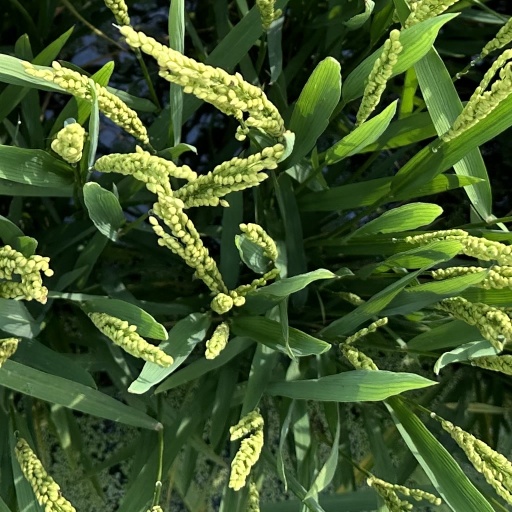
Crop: rice